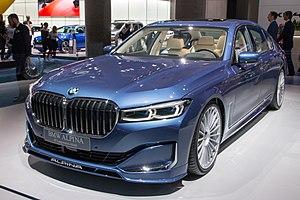
La BMW Série 7 est un modèle d'automobile conçu par le constructeur allemand BMW. Cette série constitue le haut de gamme de la marque, représentant ce que BMW fait de mieux en matière de confort, mécanique et technologie. Six générations se succèdent. La première nommée E23 est sortie en 1977, puis la E32 sortie en 1986, la E38 en 1994, la E65 en 2001, la F01 en 2008 et l'actuelle G11 en 2015.